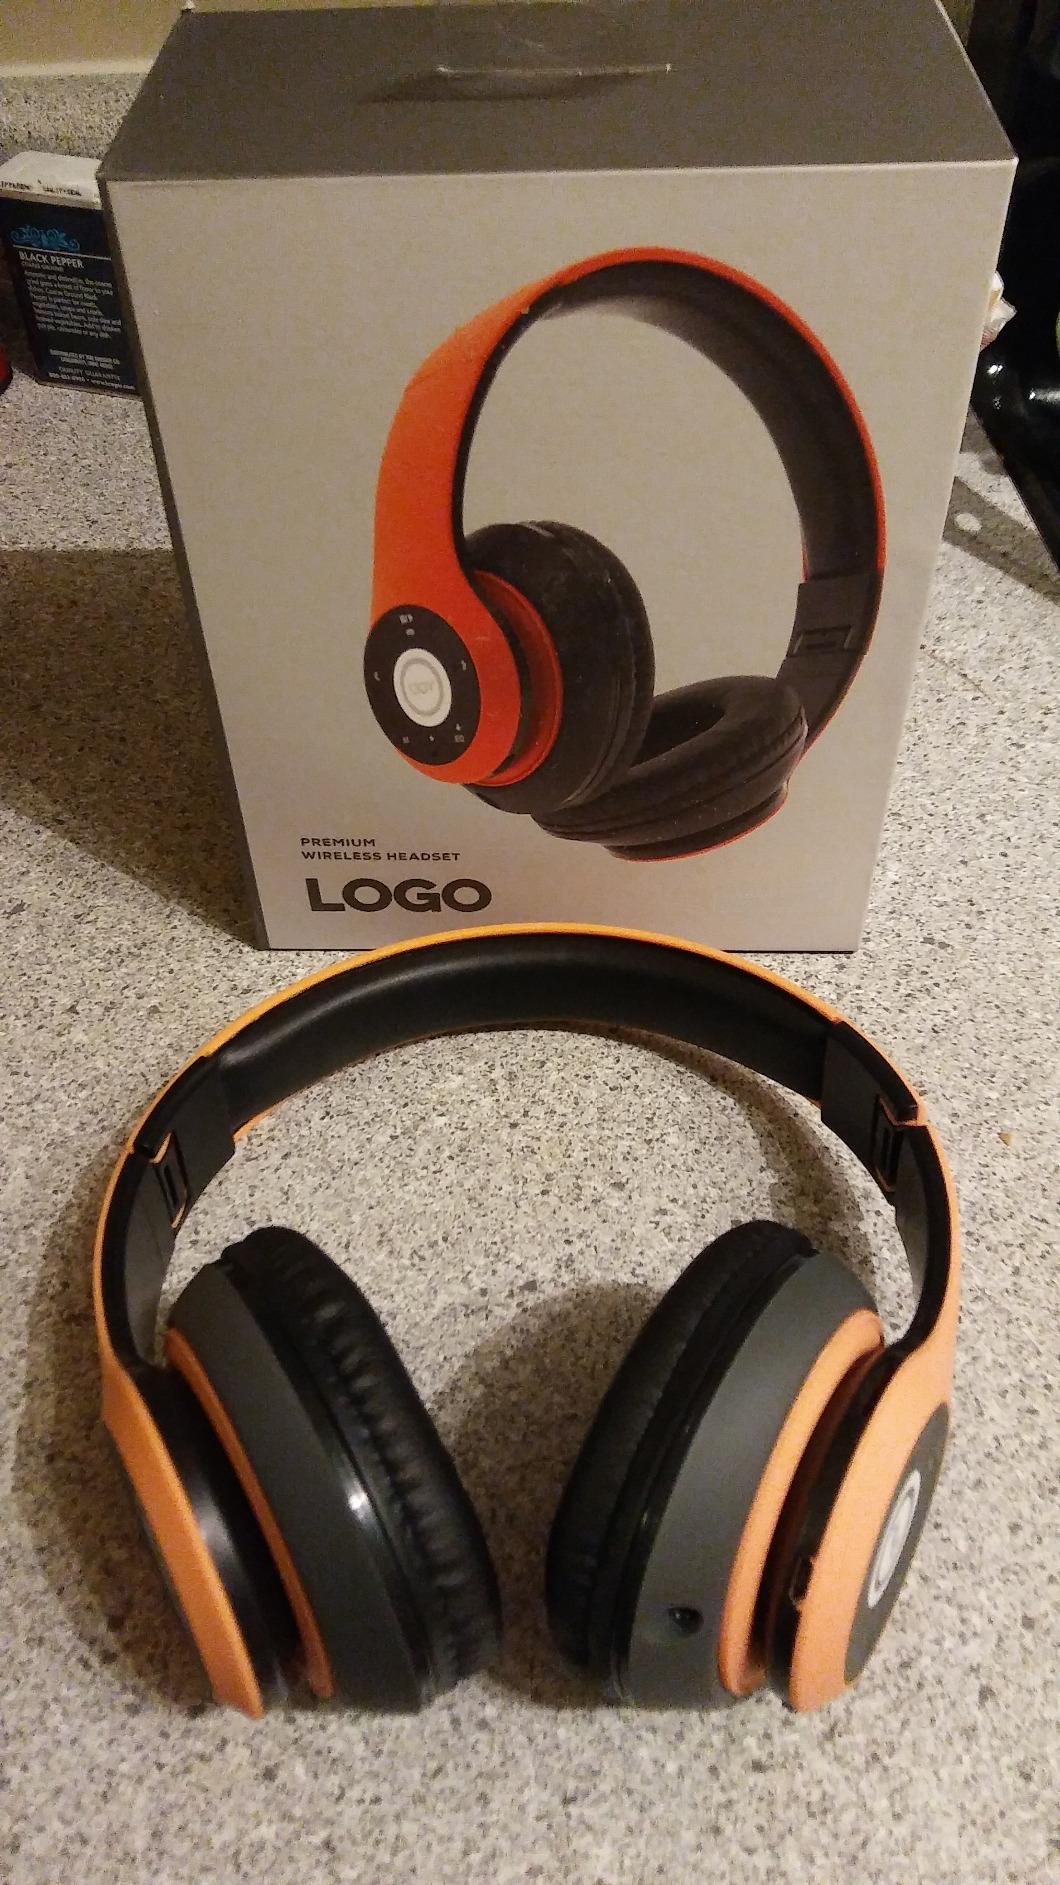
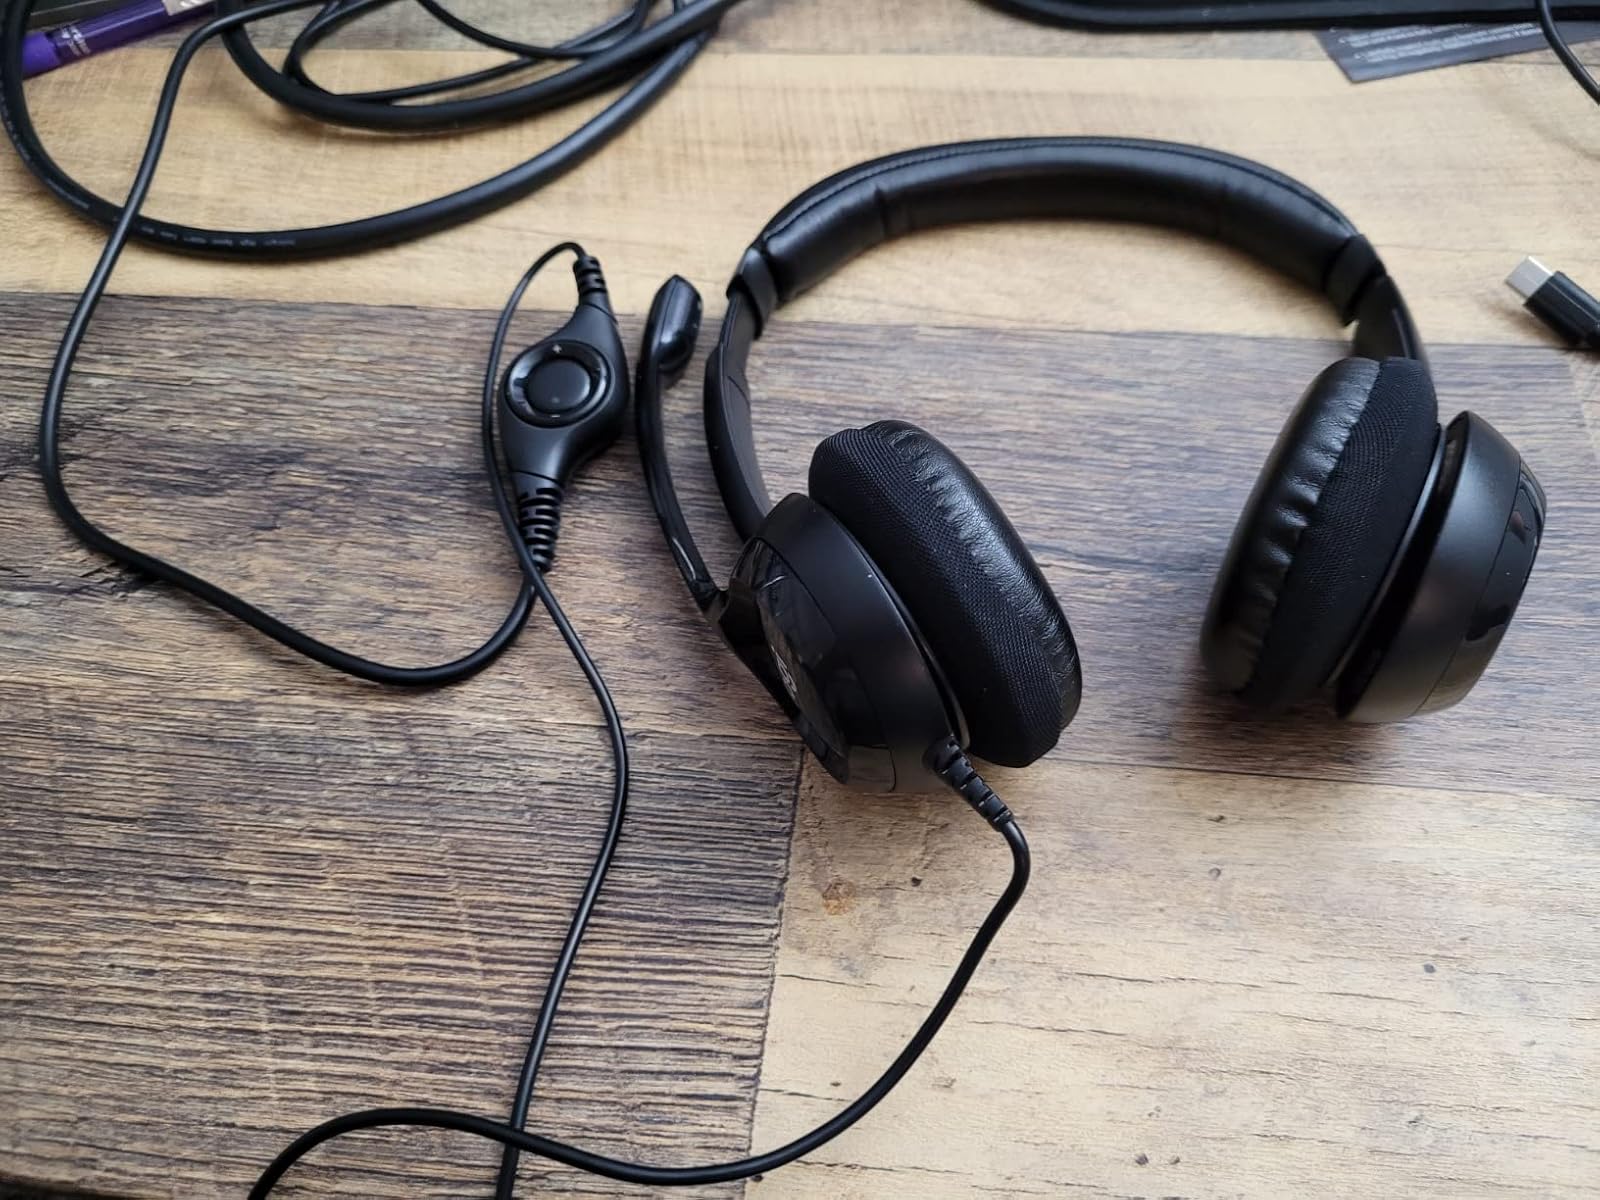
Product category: headphones
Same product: no